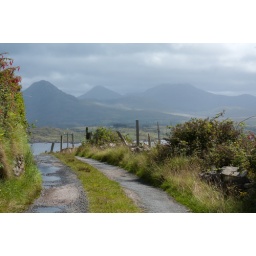
Connamara West Galway - coast road back towards Letter More - part of the Connamara mountains in the distance